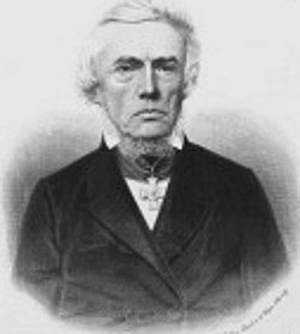
Karl Rosenkranz est un philosophe, théologien, poète et germaniste allemand né à Magdebourg le 23 avril 1805, mort le 14 juin 1879 à Königsberg. Il a été professeur à Königsberg dans la chaire de Kant.